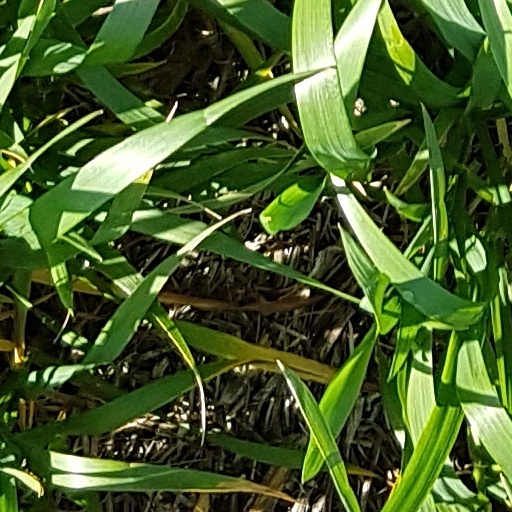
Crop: wheat